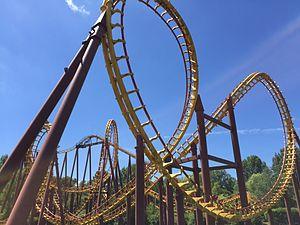
Inversion de type ""Batwing "" sur l'attraction Goudurix du Parc Astérix."
Les montagnes russes se composent de nombreux éléments. Ces éléments peuvent être purement techniques ou avoir comme but d'offrir des sensations aux passagers. Les variations de la voie, composée d'un ensemble de bosses ou de figures, développent la sensation de peur et d'excitation. Ces « éléments de parcours » sont aussi appelés thrill elements.